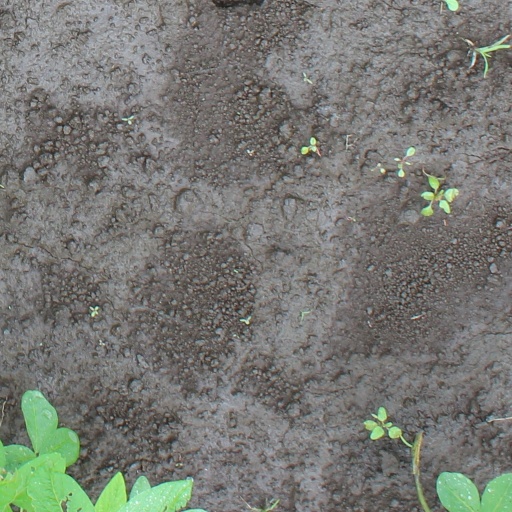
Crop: soybean